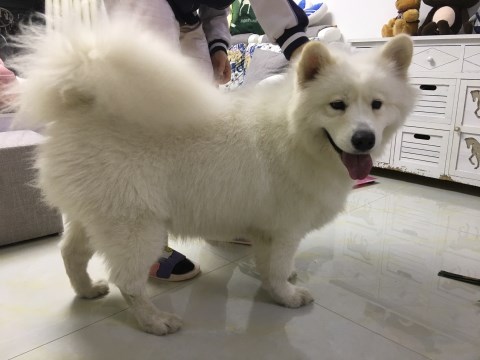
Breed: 2192-n000088-Samoyed